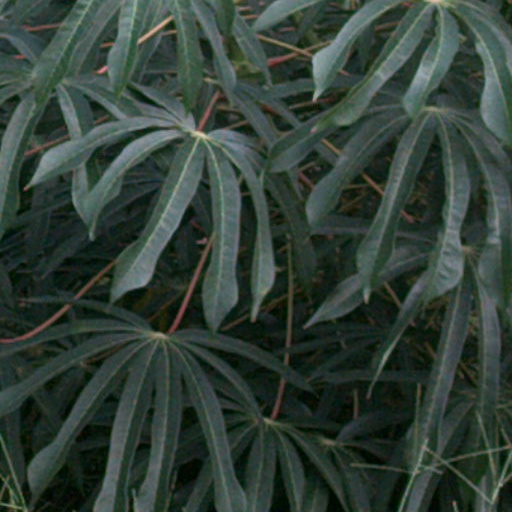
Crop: cassava